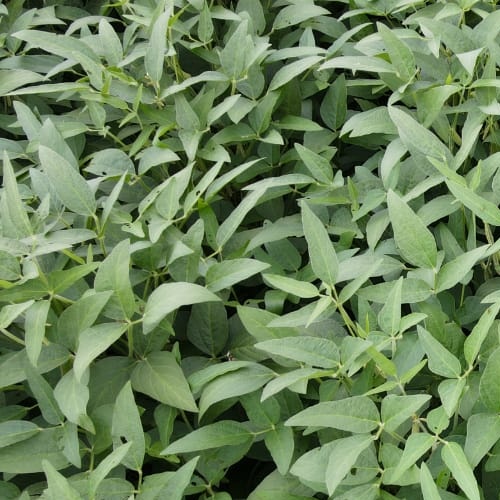
Label: Diabrotica_speciosa